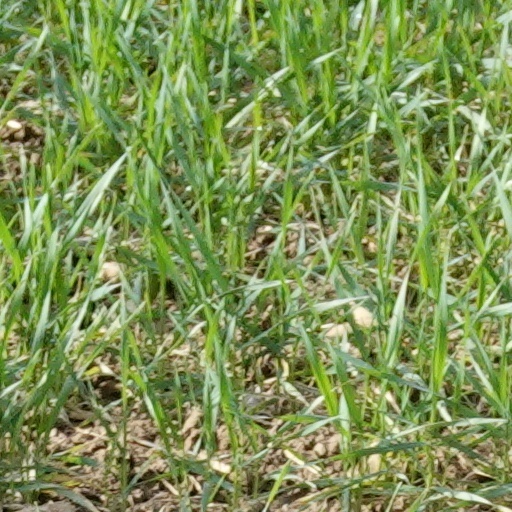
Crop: wheat